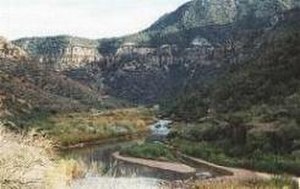
Salt River
Salt River igennem Salt River Canyon
Salt River er en flod i det østlige og centrale Arizona, USA.